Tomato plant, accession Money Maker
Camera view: vertical (180 deg); turntable rotation: 0 degrees
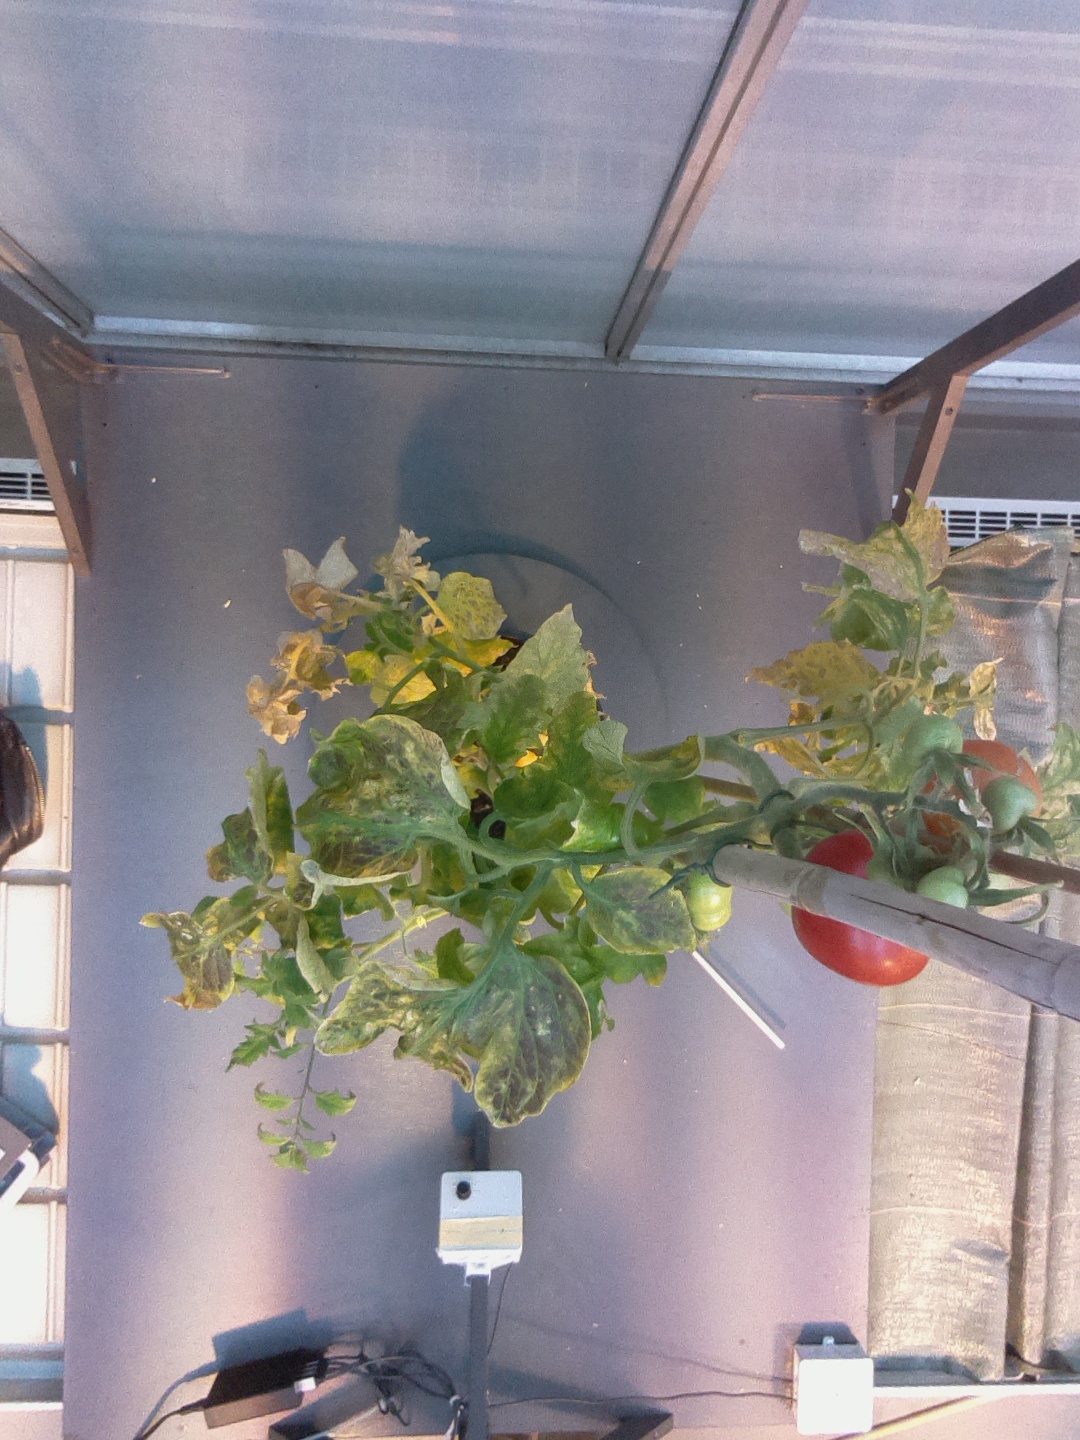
BBCH growth stage 81: 10%-20% of fruits show typical fully ripe color